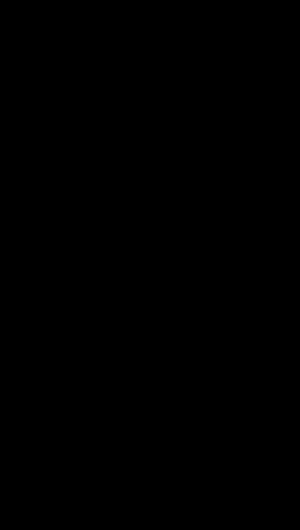
Les signes identitaires de la Nouvelle-Calédonie sont un ensemble de symboles représentant cette collectivité locale française au statut spécifique. Ils sont prévus par l'accord de Nouméa signé entre l'État, les anti-indépendantistes du Rassemblement pour la Calédonie dans la République et les indépendantistes du Front de libération nationale kanak et socialiste le 5 mai 1998. Ils comprennent : le nom du pays, son drapeau, sa devise, son hymne et des propositions de graphisme pour les billets de banque.
Cette page donne les armoiries des communes de Nouvelle-Calédonie.